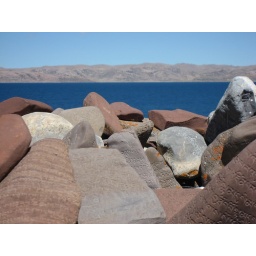
Prayers carved into the rocks by the lake